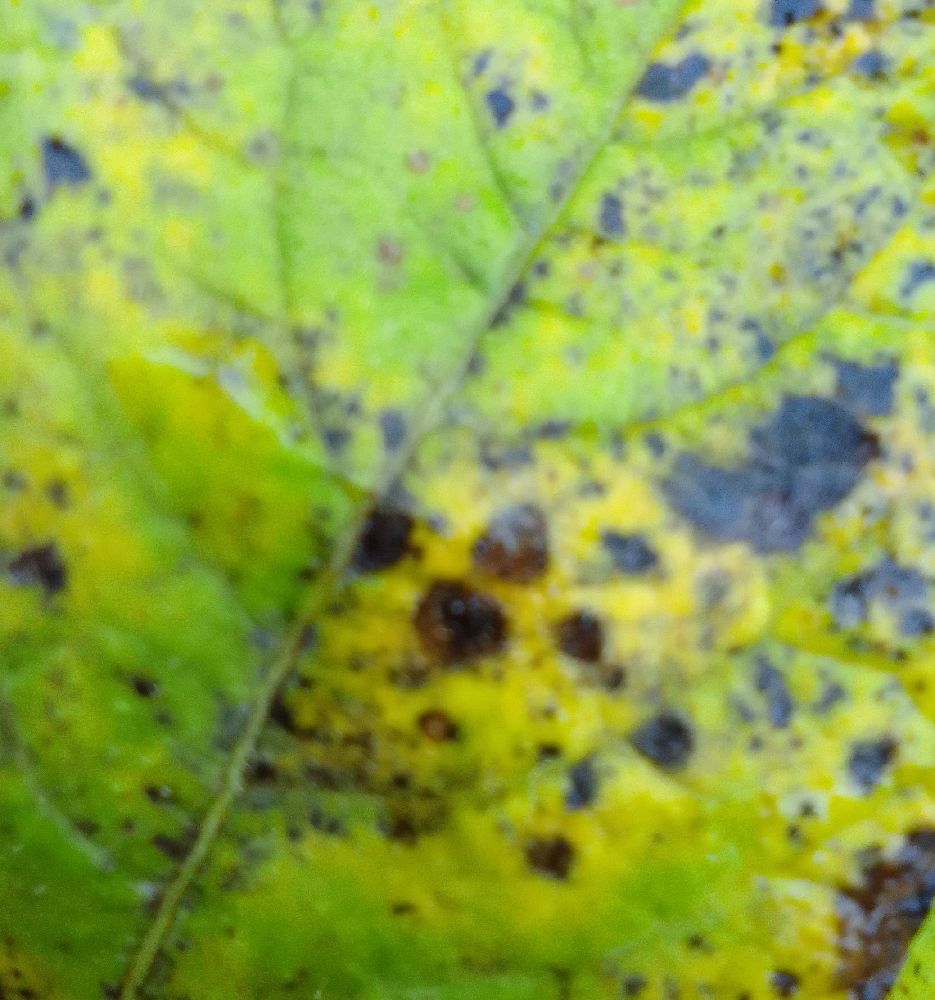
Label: Early blight